Phoenix Islands Protected Area

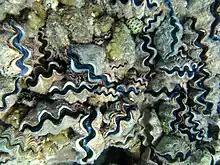
Tridacna giant clams in the lagoon of Orona

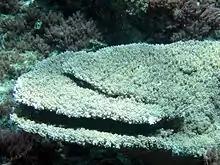
"Acropora cytherea"

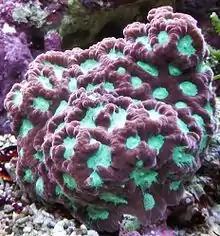
"Favites pentagona"

There are three atolls with associated lagoons and perimeter coral reefs in the PIPA (Orona (Hull), Nikumaroro (Gardner), and Kanton (Aba-Riringa)), and five low islands surrounded by fringing reefs (Manra (Sydney), Rawaki (Phoenix), McKean, Birnie and Enderbury), and also two submerged reefs (Winslow and Carondelet). The area contains seven main habitats: island, lagoon, coral reef, deep reef, sea mount, deep benthos, and open ocean, which are all represented within the protected zone.